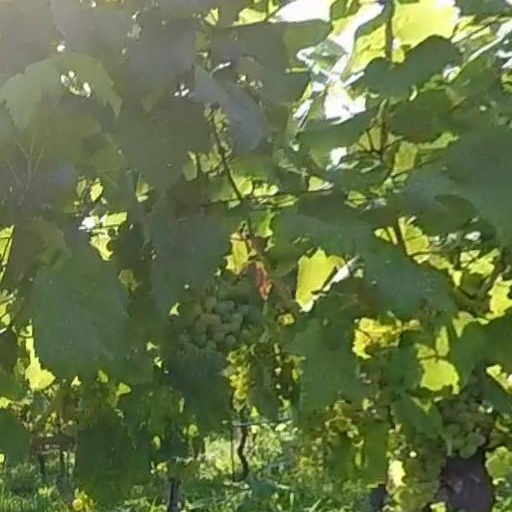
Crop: grape